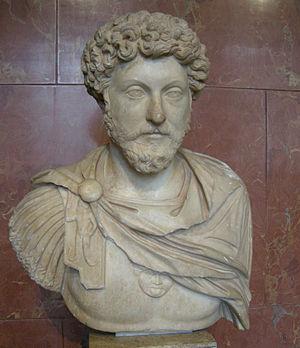
Portrait posthume de Marc Aurèle. Marbre, œuvre romaine, vers 161 ap. J.-C. Provenance